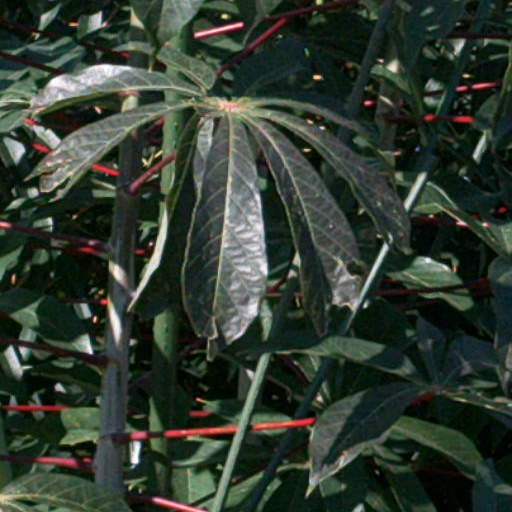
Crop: cassava